Politics of Hong Kong

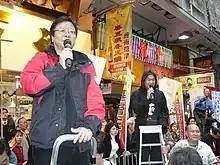
Political activists voicing their concern in the Jan 2008 protest

On 29 January 1999, the Court of Final Appeal, the highest judicial authority in Hong Kong interpreted several Articles of the Basic Law, in such a way that the Government estimated would allow 1.6 million Mainland China immigrants to enter Hong Kong within ten years. This caused widespread concerns among the public on the social and economic consequences.